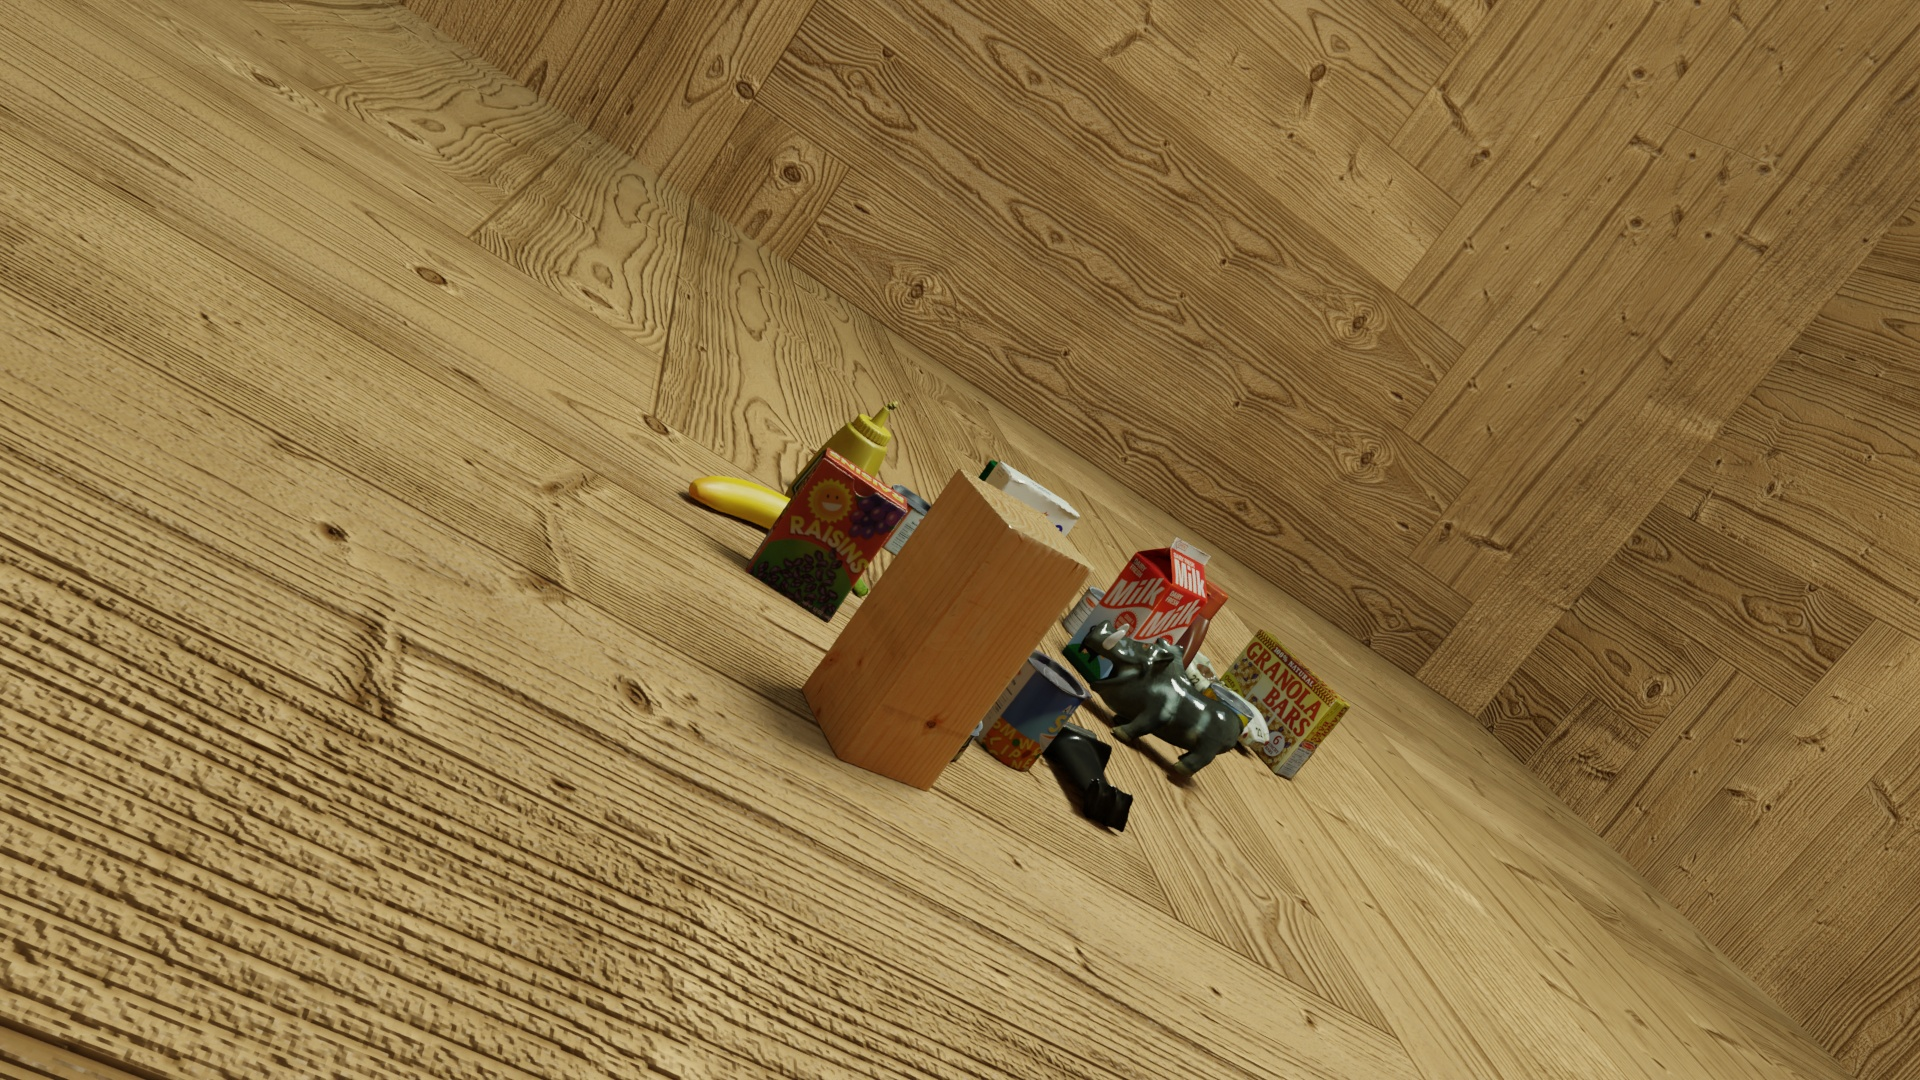
Question:
What are the eight normalized (x, y) image coordinates between 0 and 1 of the cuboid corners for the rectangular butter packaging box labeled "FARM FRESH BUTTER"? Your answer should be a list of normalized (x, y) image coordinates between 0 and 1 with bottom face first then top face, all counter-clockwise.
Answer: [(0.440625, 0.467593), (0.432812, 0.456481), (0.410938, 0.452778), (0.419271, 0.465741), (0.454167, 0.433333), (0.446354, 0.421296), (0.425, 0.415741), (0.433854, 0.428704)]